Josef Priller

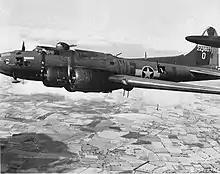
"Lady Liberty", a Boeing B-17 Flying Fortress, was shot down over the Netherlands by Priller on 19 August 1943.

On 19 August, VIII Bomber Command sent a number of B-17 bombers in an attack on Luftwaffe airfields at Woensdrecht, Gilze-Rijen and Souburg. The attack force was escorted by ten squadrons of Spitfires during the approach and two groups of Republic P-47 Thunderbolt fighters over the target areas, and two further groups of P-47s during the return. Priller led his "Stabsschwarm" and 8. "Staffel" in this engagement. Avoiding combat with the 56th Fighter Group, he led his flight in a frontal attack on the B-17 bombers which resulted in the destruction of two B-17s from the 305th Bombardment Group.